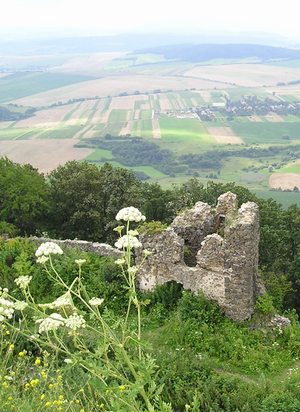
Le château de Šariš est un château fort en ruine situé à Veľký Šariš près de Prešov en Slovaquie à une altitude de 570 m.